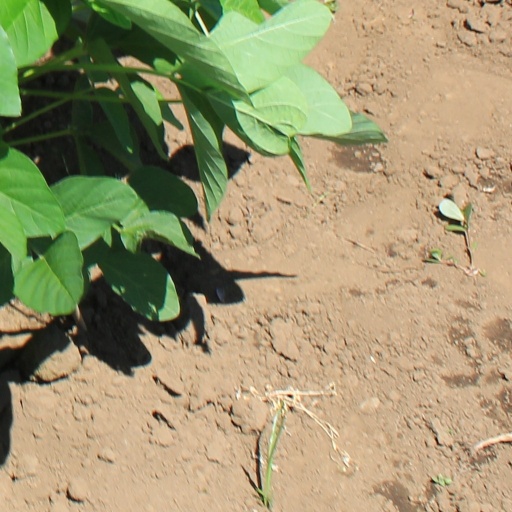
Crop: soybean